John Chittick

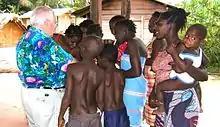
Dr. John speaking with African women and boys

Prior to starting work in youth HIV/AIDS education, Chittick was active in politics in his hometown of Fitchburg, Massachusetts. In 1969, when the legal voting age was 21, Chittick became the youngest elected official in Massachusetts when he won a seat on the Fitchburg City Council at 21. Two years later he ran for mayor of Fitchburg and came in second out of a field of six candidates. He served as the director of Friendship Village, a community center for disadvantaged children.